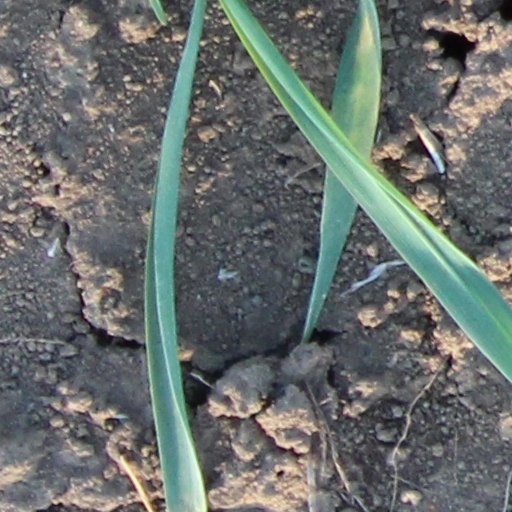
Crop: wheat